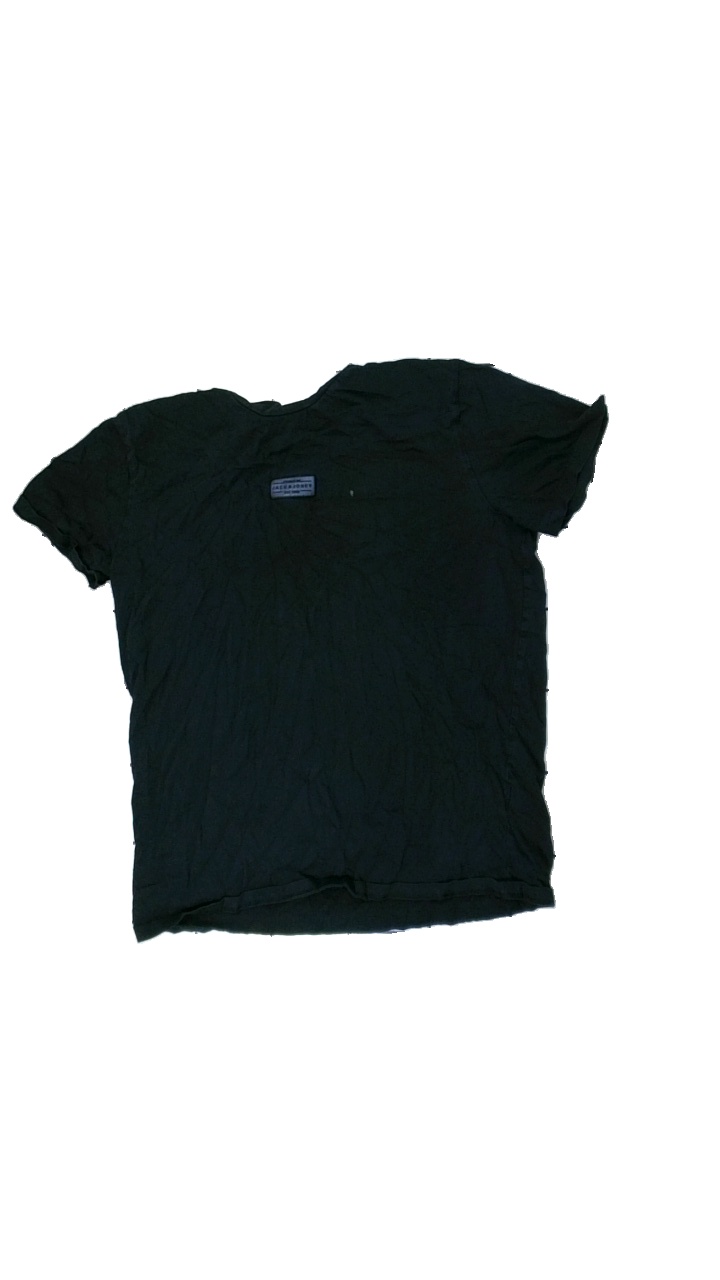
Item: T-shirt (Ladies)
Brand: Jack And Jones
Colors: Black
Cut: Regular, C-collar
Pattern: Logo print
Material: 100% Cotton
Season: All
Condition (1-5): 5
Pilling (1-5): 5
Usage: Reuse
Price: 50-100